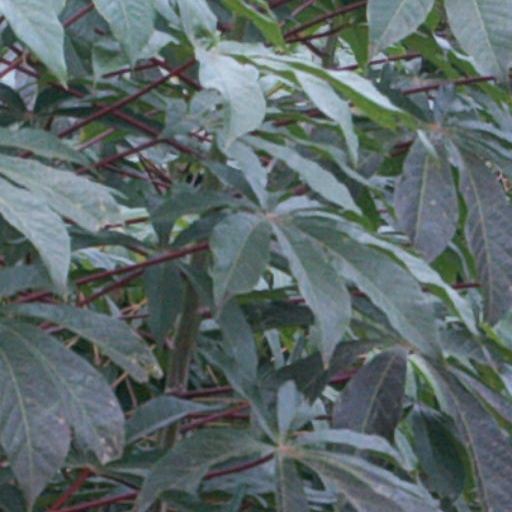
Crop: cassava